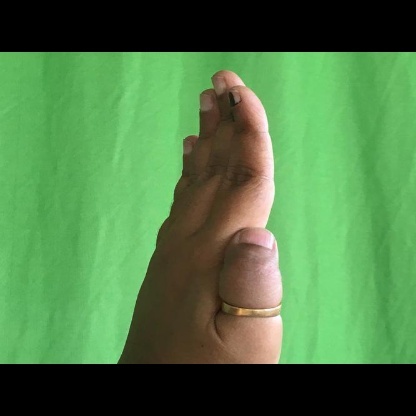
Mudra: Pathaka